Djokovic–Federer rivalry

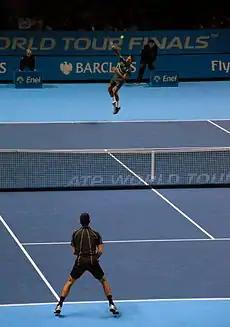
Djokovic and Federer at the 2013 ATP Finals.

The pair have met six times at the ATP Finals. Federer defeated Djokovic in the 2010 semifinals on the way to winning his fifth title at the Year-End Championship. In 2012, Federer and Djokovic were drawn into opposite groups again where Djokovic went 3–0 and Federer went 2–1. After winning their semifinal matches, they met in the final where Djokovic beat Federer in straight sets to go 5–0 and win the tournament for the second time in his career.